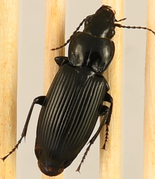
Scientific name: Pterostichus melanarius melanarius
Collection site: Steigerwaldt-Chequamegon NEON (STEI), plot STEI_005